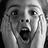
Emotion: surprise